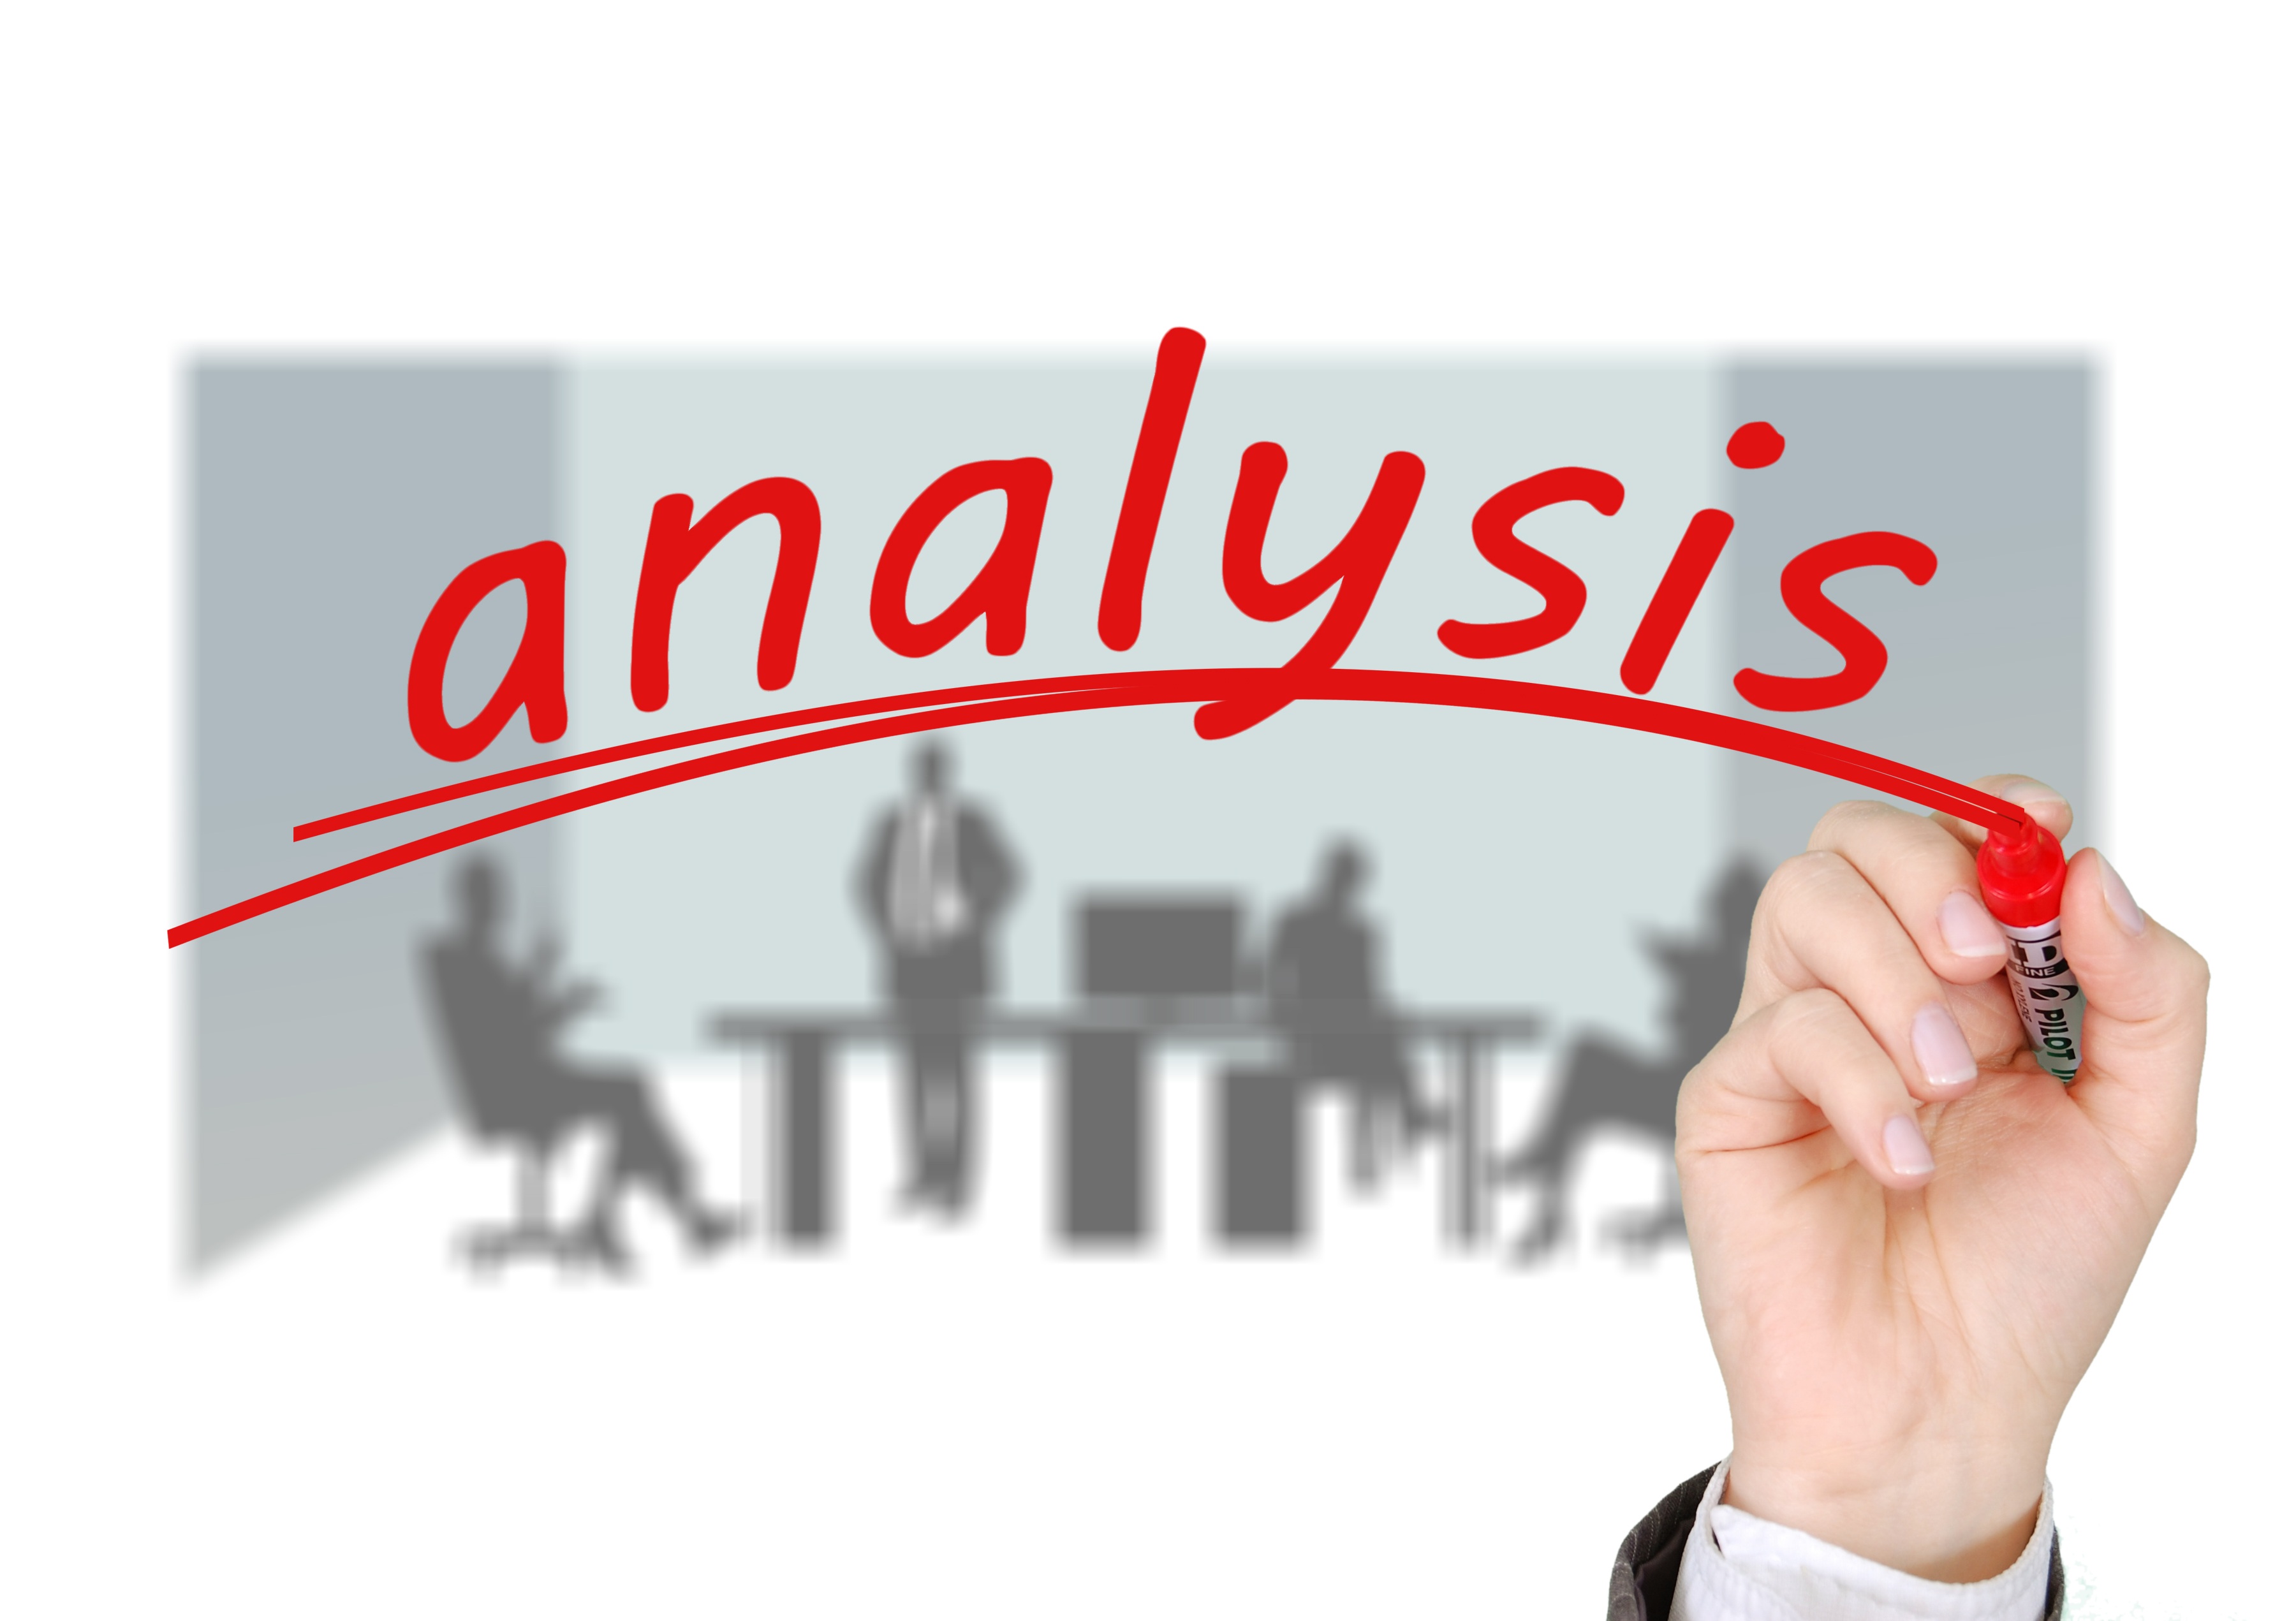
writing, hand, structure, pen, building, advertising, finger, speed, process, magnifying glass, brand, product, font, logo, text, vision, strategy, marker, plan, concept, mark, planning, problem, idea, production, conception, method, solution, efficiency, presentation, development, quality, organization, develop, cost, analysis, task, investigation, product development, business idea